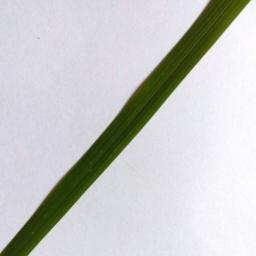
Label: Rice___Healthy